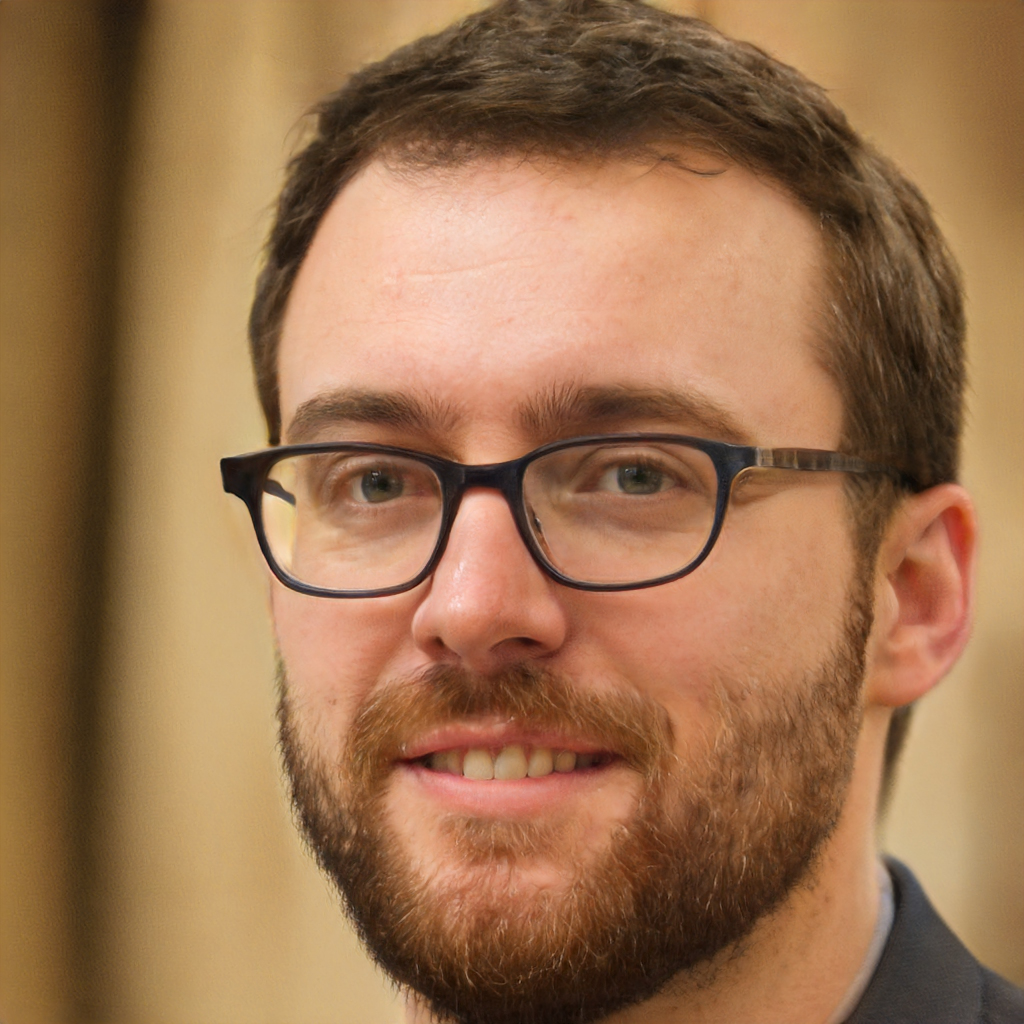
Label: Colored